Carlo Arrigoni

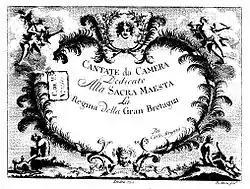
Carlo Arrigoni's chamber cantatas, published in 1732 and dedicated to the English queen

Carlo Arrigoni (6 December 1697 – 19 August 1744) was an Italian composer and musician who was active in several countries during the first half of the 18th century.